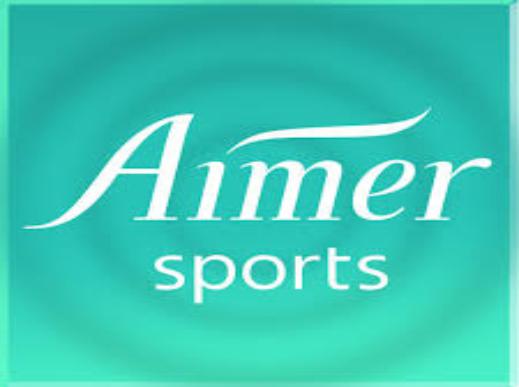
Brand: AIMER
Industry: Clothes